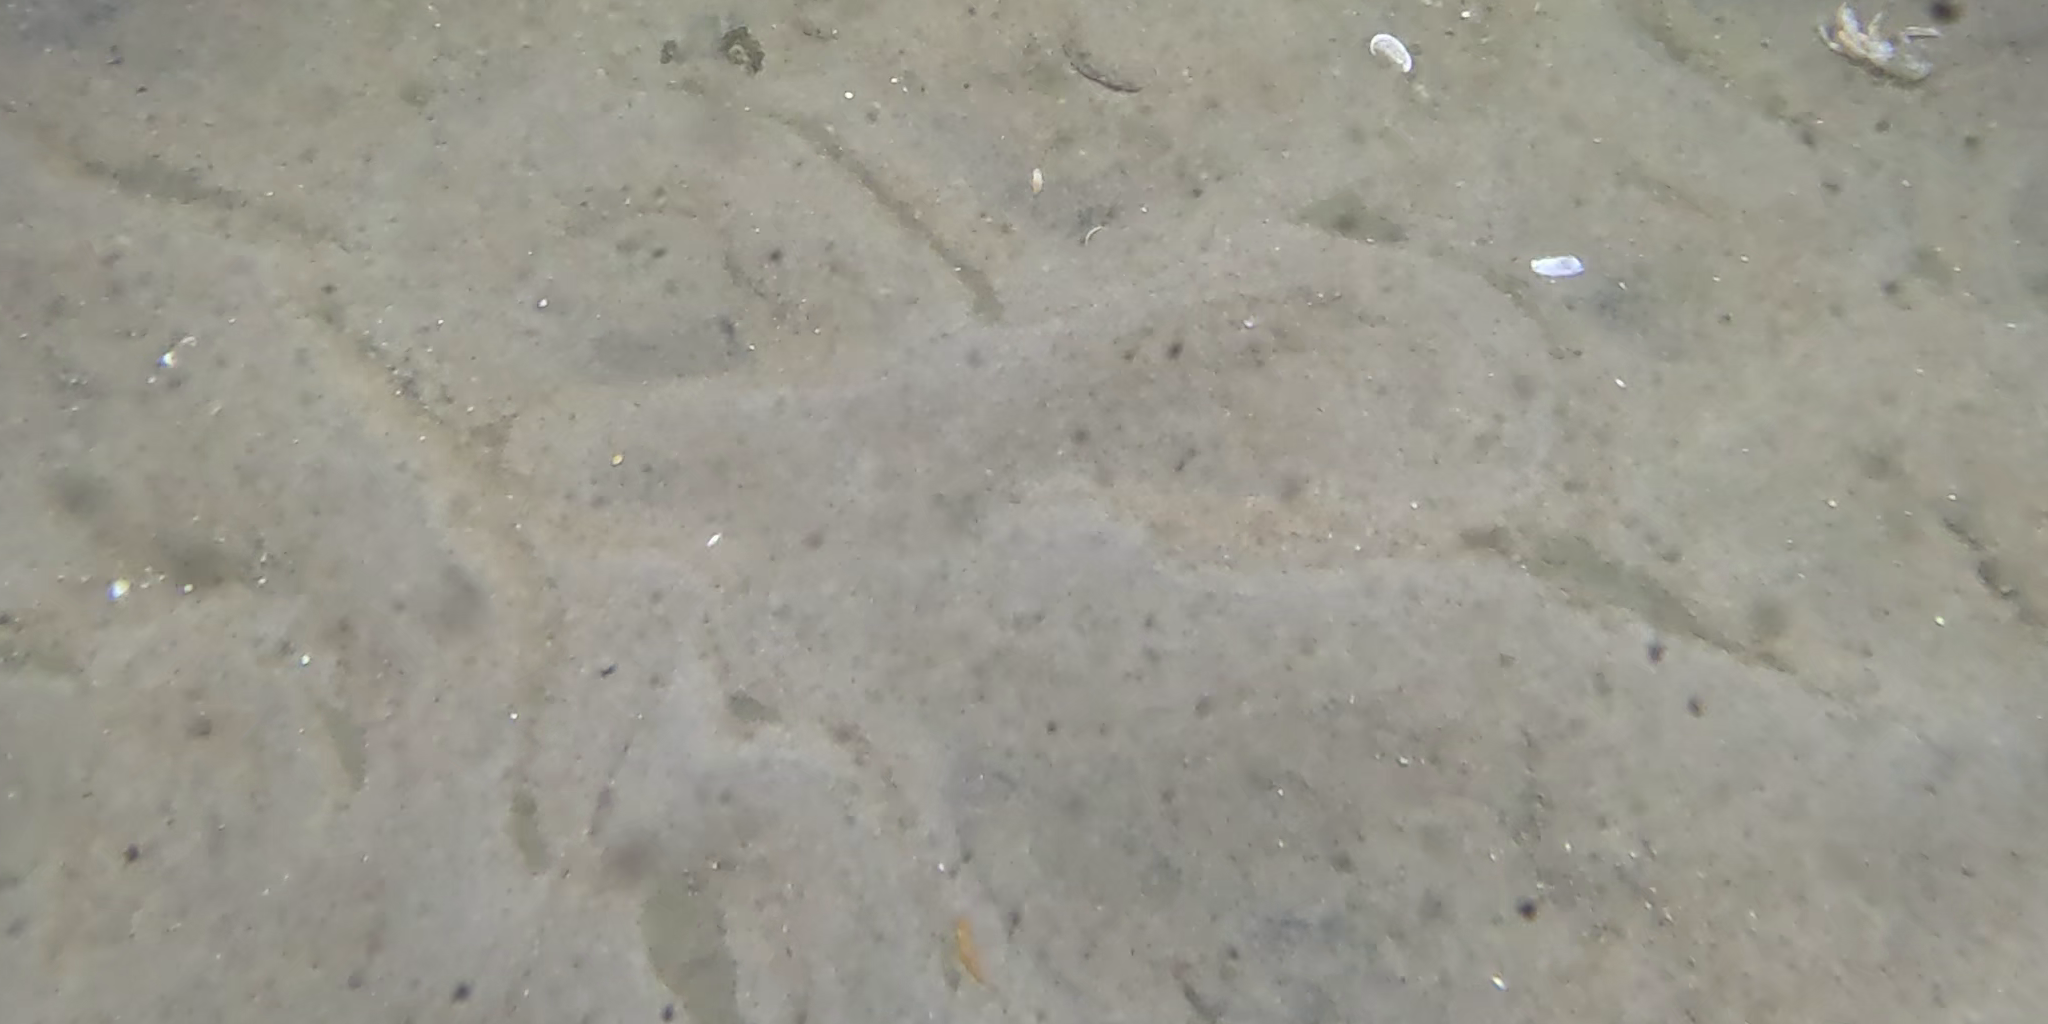
Seabed habitat: sand